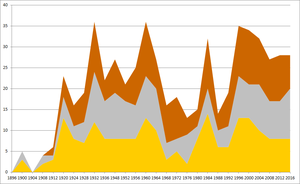
La participation de l'Italie aux Jeux olympiques débute en 1896 lors des premiers Jeux de l'ère moderne à Athènes. Depuis elle a participé à toutes les éditions des Jeux, en été et en hiver. L'Italie a été le pays hôte des Jeux olympiques à trois reprises : elle a accueilli d'abord les Jeux d'hiver de 1956 à Cortina d'Ampezzo, puis ceux de la 17ᵉ olympiade en 1960 à Rome, ses premiers et uniques Jeux d'été, puis de nouveau ceux d'hiver de 2006 à Turin.